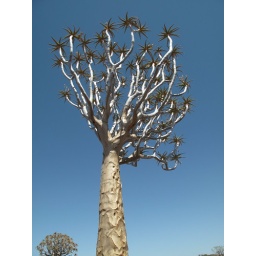
Quiver tree forest near keetmanshop